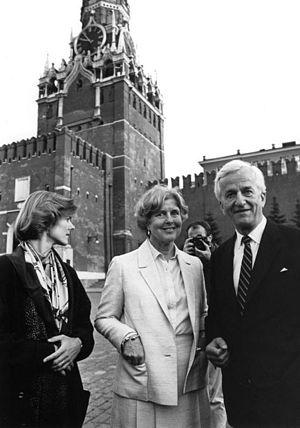
L’épouse du président de la République fédérale d'Allemagne est considérée comme étant la Première dame d'Allemagne, bien que ce titre ne soit guère officiel.
Marianne Viktoria Armgard Hélène Doria von Kretschmann épouse von Weizsäcker, née le 17 mai 1932 à Essen est une personnalité féminine allemande, sixième Première dame d'Allemagne depuis la fondation de la RFA, entre 1984 et 1994.